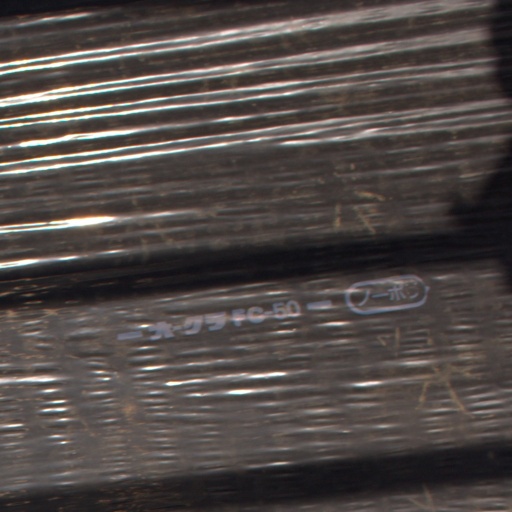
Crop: Jerusalem artichoke